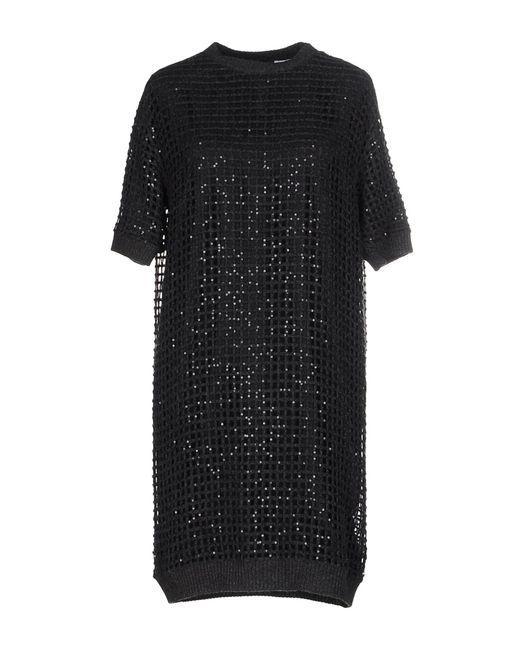
schwarz, pailletten, Kleid, rundhalsausschnitt, kurze Ärmel, Seide